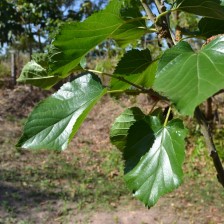
Variety: ChiangMaiBuriram60